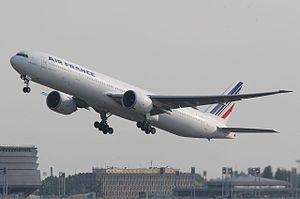
Cet article décrit la flotte détaillée d'Air France. Sur la totalité des 213 appareils, 4 portent encore la livrée datant de 1998, 6 avions ont appartenu à Air Inter, 6 avions portent la livrée SkyTeam et 2 autres avions portent la livrée « Paris 2024 » à l'occasion de la candidature de la ville de Paris aux Jeux Olympiques et Paralympiques d'été 2024.